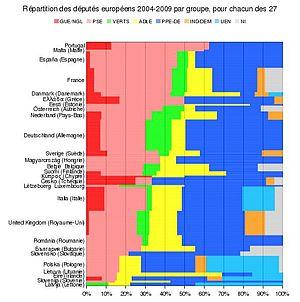
graphique présentant en ordonnées la proportion de députés par pays, et en abscices la proportion de députés par groupe parlementaire pour chacun des pays. législature 2004-2009.